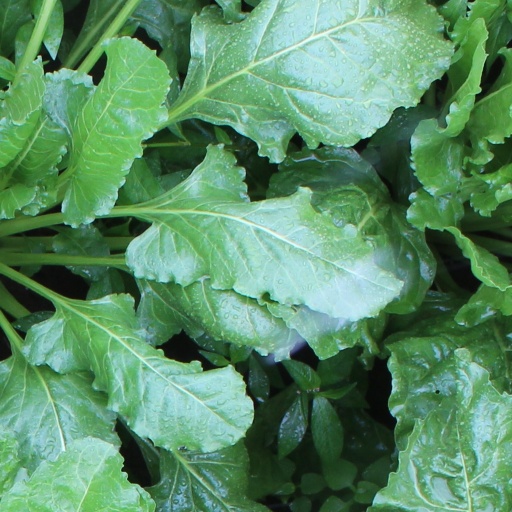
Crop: sugar beet